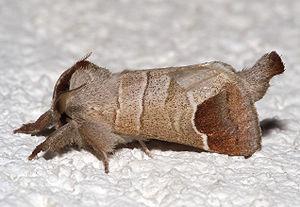
Le genre Clostera regroupe des lépidoptères de la famille des Notodontidae.